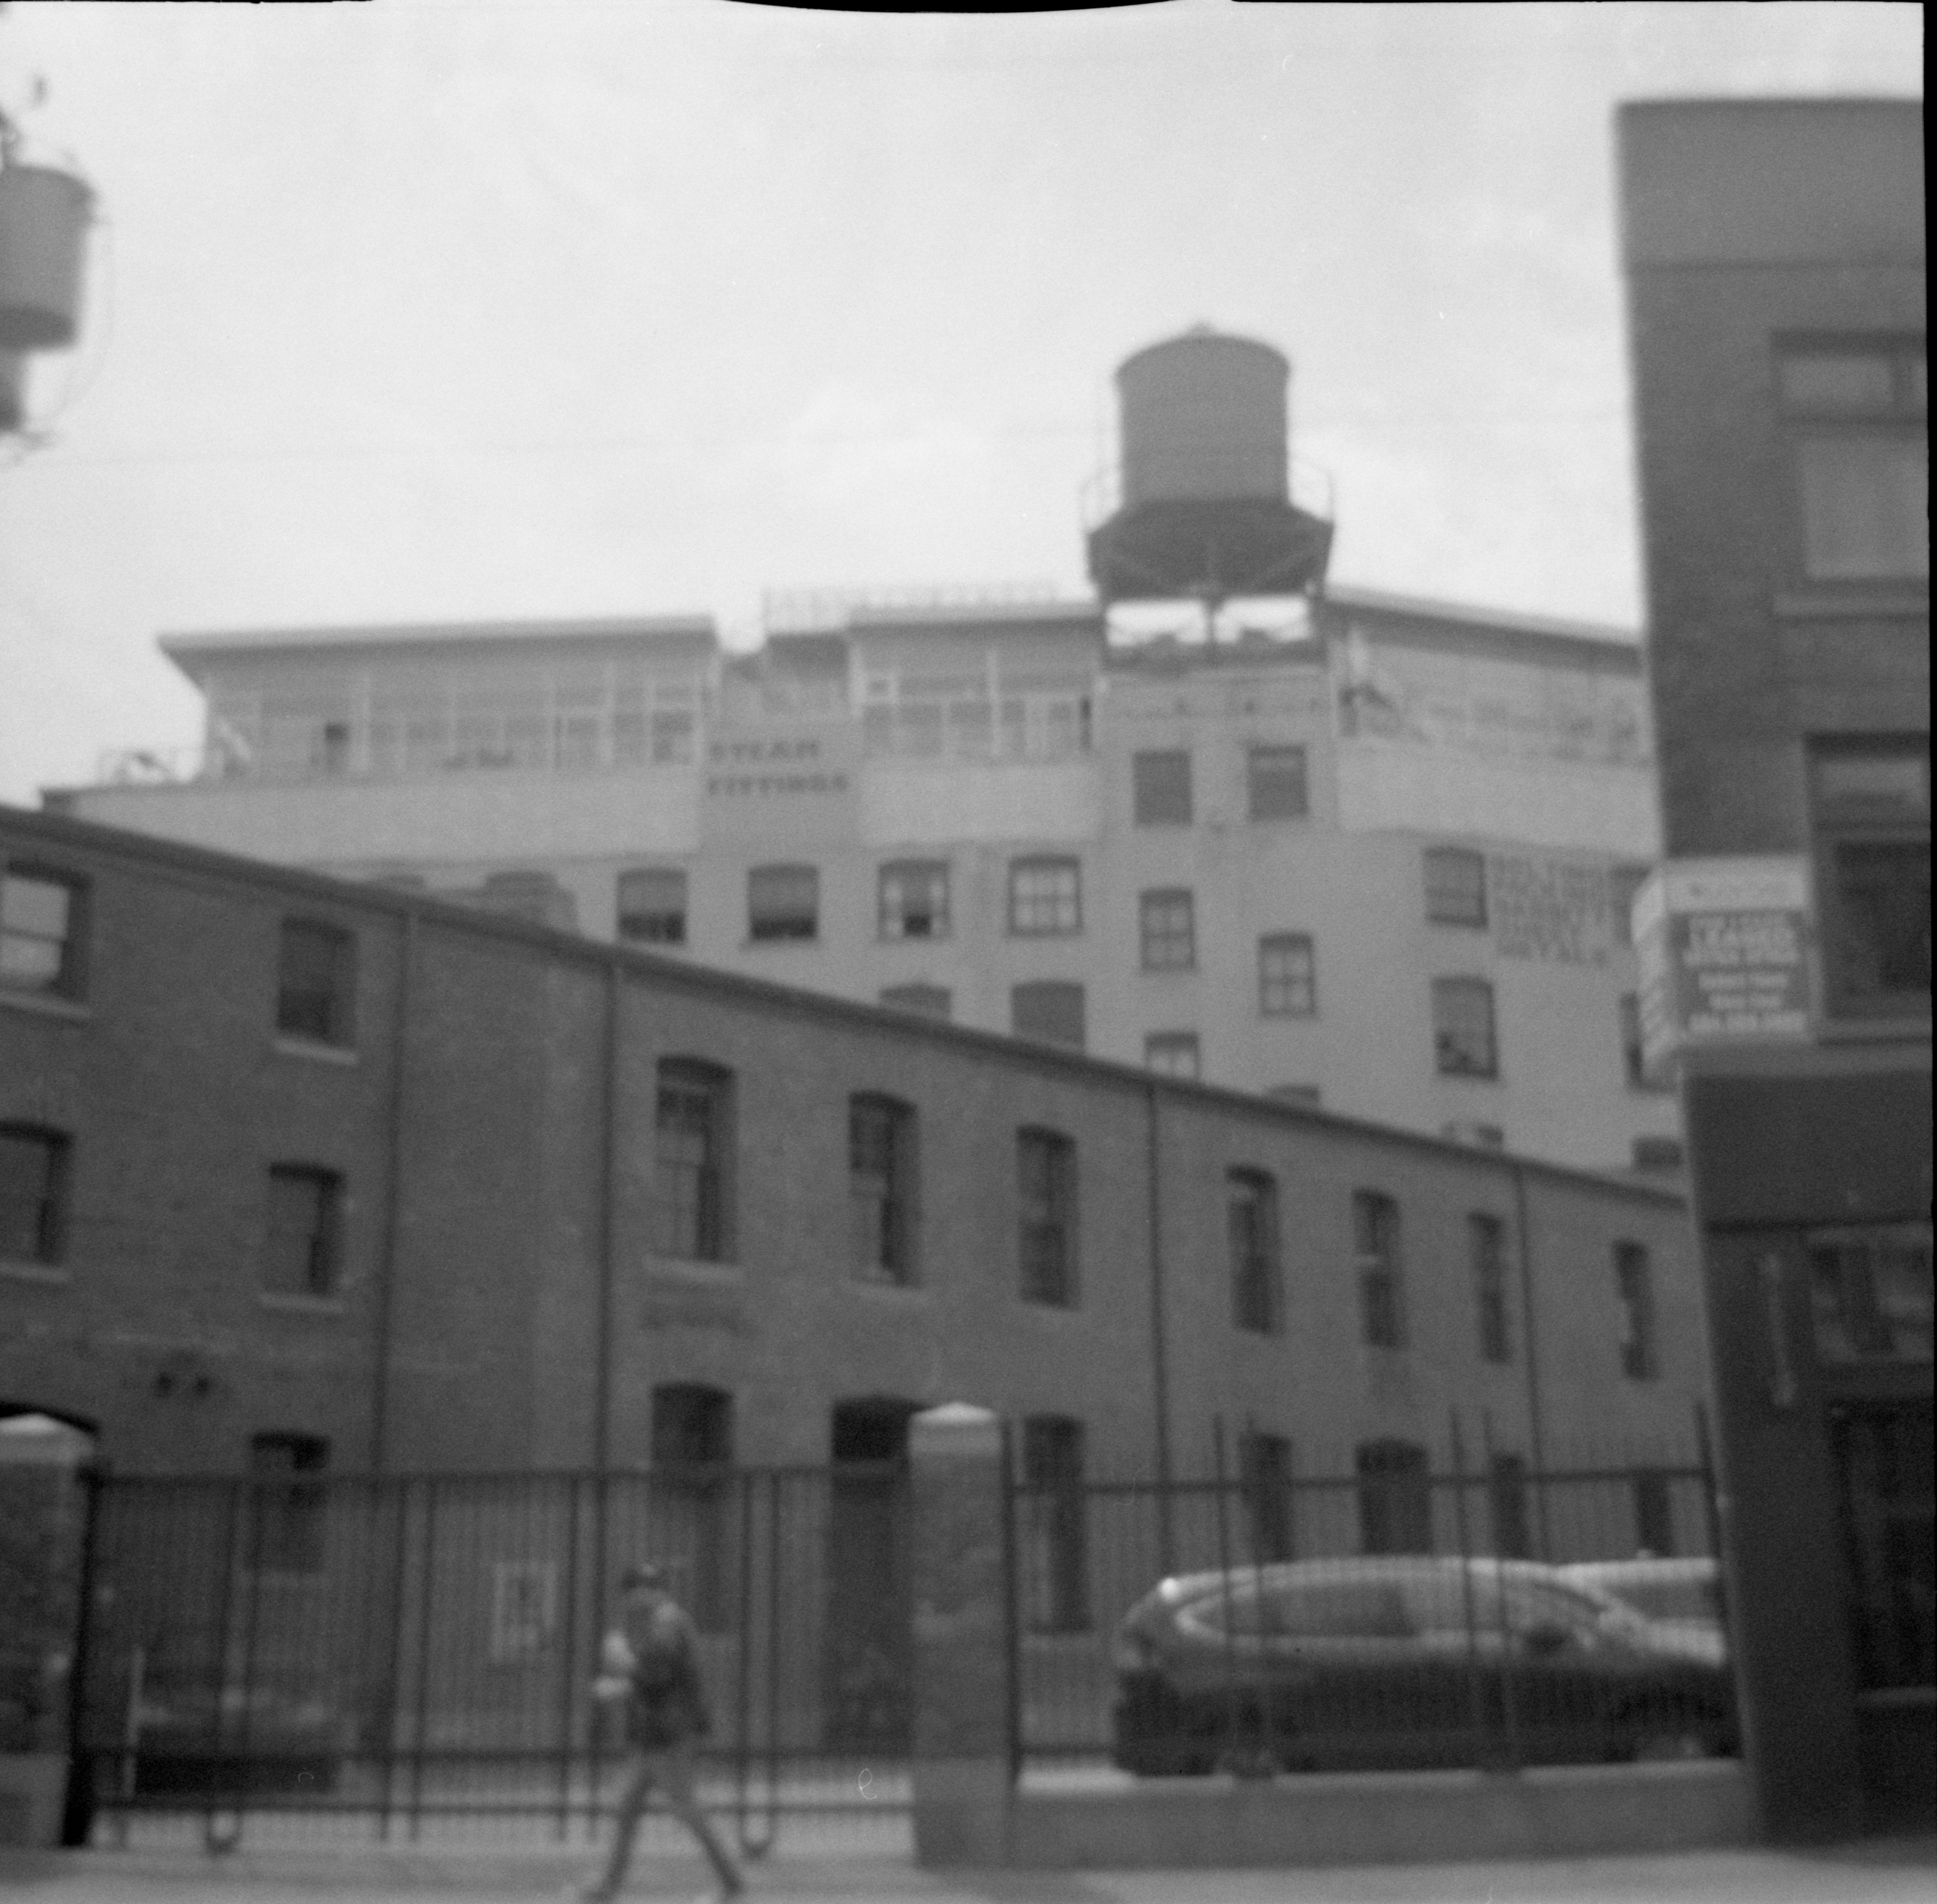
black and white, street, vintage, building, monochrome, bw, blackandwhite, history, 120, expiredfilm, vancouverbc, kodakbrowniereflex20, monochrome photography